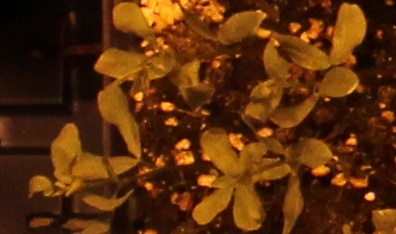
Label: Lentil